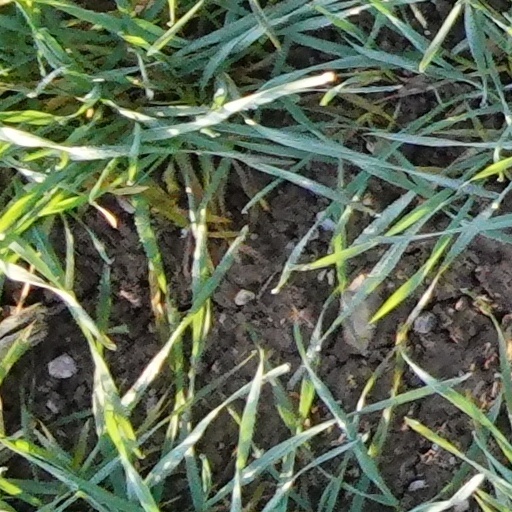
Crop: wheat